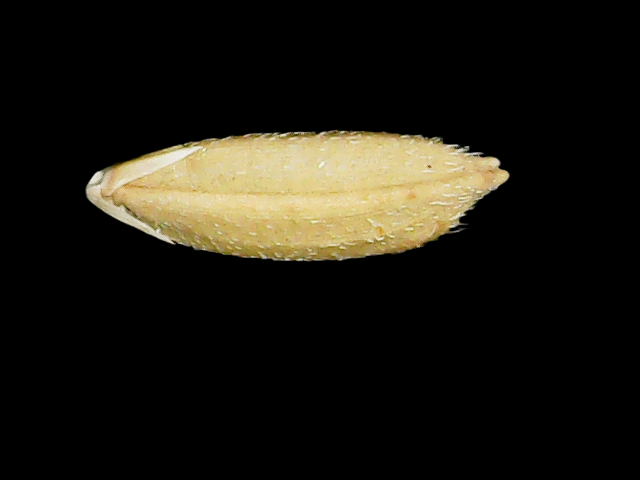
Rice variety: Bd51